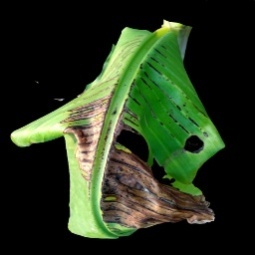
Label: Magnesium